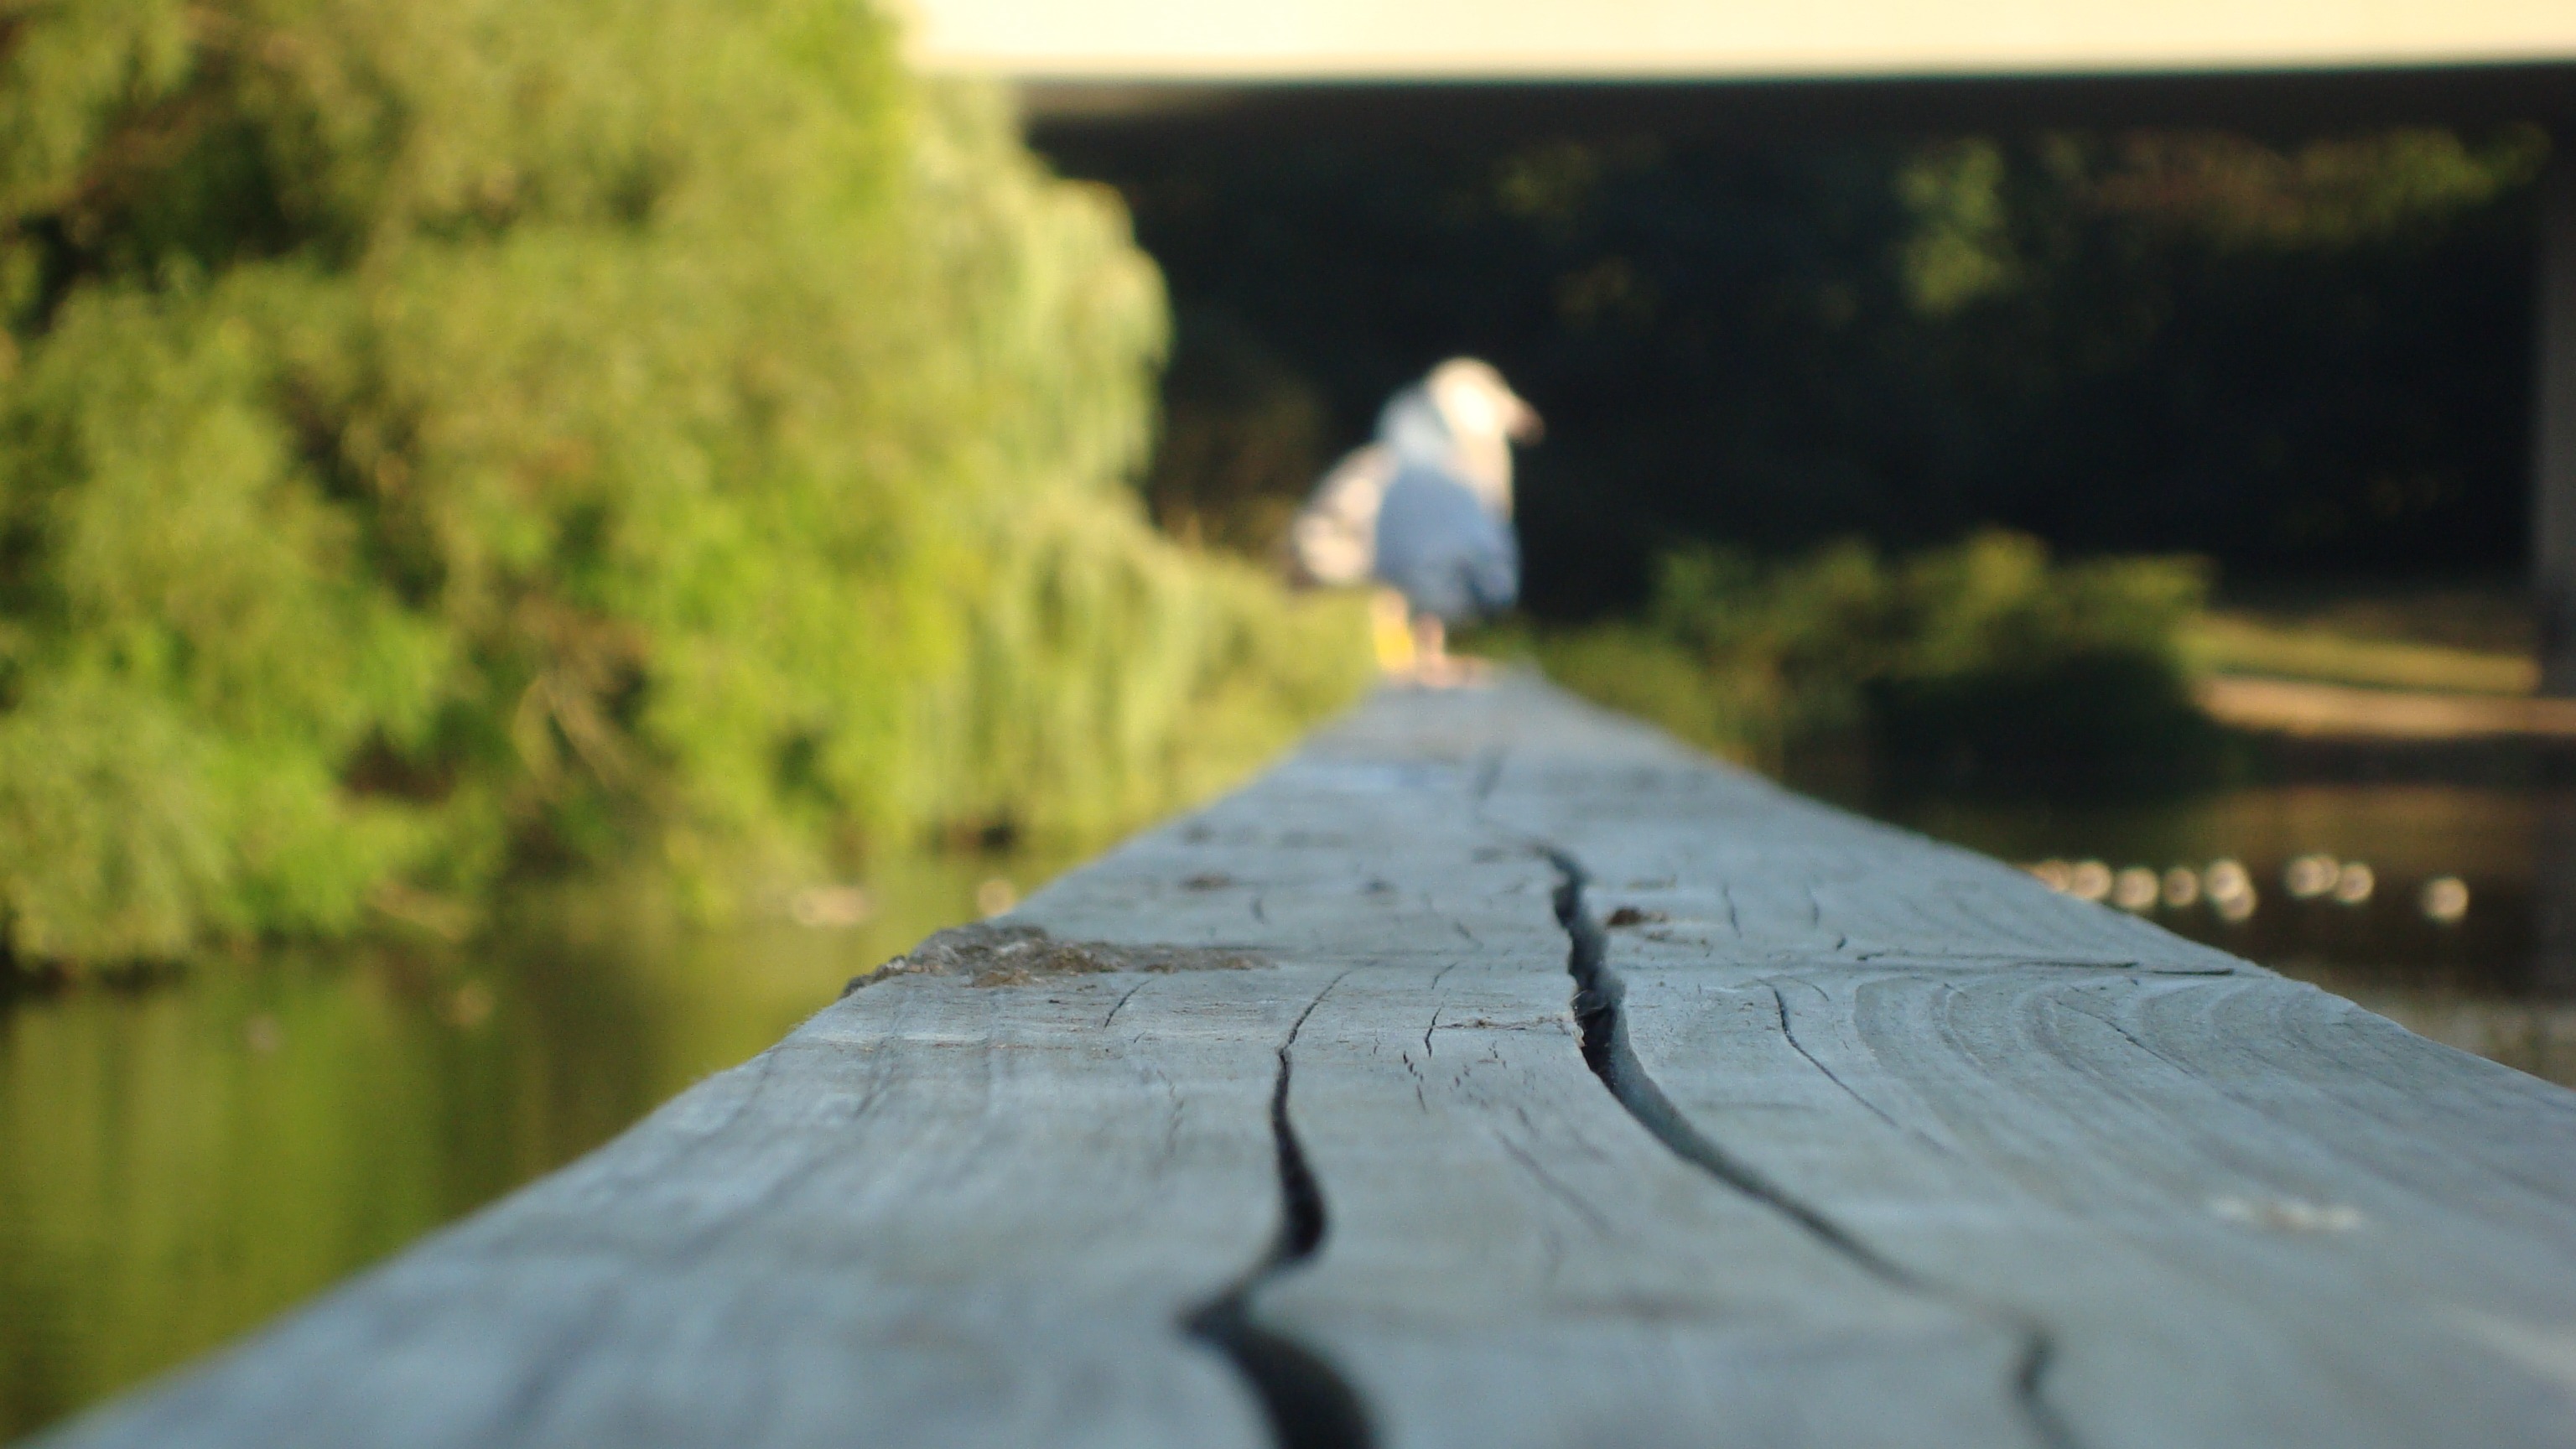
tree, water, nature, bird, wood, leaf, reflection, season, waterway, germany, kiel